Koyambedu Wholesale Market Complex

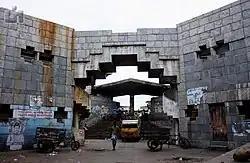
Entrance to the market

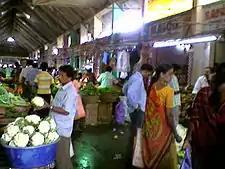
A view of the Koyambedu Market

Koyambedu Wholesale Market Complex (KWMC) is one of Asia's largest perishable goods market complex located at Koyambedu, Chennai. The market complex is spread over an area of . Inaugurated in 1996, the complex consists of about 3,100 shops, including more than 1,000 wholesale shops and 2,000 retail shops. Of these, 850 are fruit shops. It abuts the Poonamallee High Road and Nesapakkam Road and can be easily accessed from all parts of City. In Phase I, a wholesale market for perishables was developed in an area of around by constructing 3,194 shops. The market has two blocks for vegetable shops and one each for fruit and flower shops. In Phase II, a textile market and in Phase III, a food grain market have been planned to be developed in the complex.